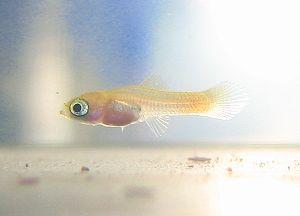
Un poisson vivipare est un poisson qui se reproduit par viviparité, c'est-à-dire en mettant au monde des alevins et non en pondant de œufs comme le font les ovipares. Cependant, il est plus juste de parler d'ovoviviparité et de poisson ovovivipare. En effet, si l'embryon vivipare se nourrit dans le sein de sa mère, l'embryon ovovivipare se nourrit dans l'œuf, qui éclot un peu avant la naissance. Pourtant, dans le langage courant, on parle de vivipares, par simplicité : le mot « vivipares » renvoie presque toujours aux ovovivipares, c'est-à-dire aux Poeciliidae. Il existe cependant des poissons vivipares, de type vivipare histotrophes chez lesquels les embryons se nourrissent d'ovules ou pratiquent le cannibalisme intra-utérin. Enfin, les Goodeidae ou les zoarcidés par exemple, révèlent un mode de reproduction de viviparité hémotrophe, c'est-à-dire qu'un organe spécialisé permet le passage des nutriments depuis le sang de la mère.